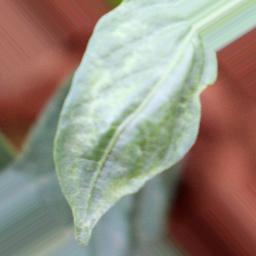
Label: healthy